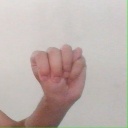
अक्षर: म